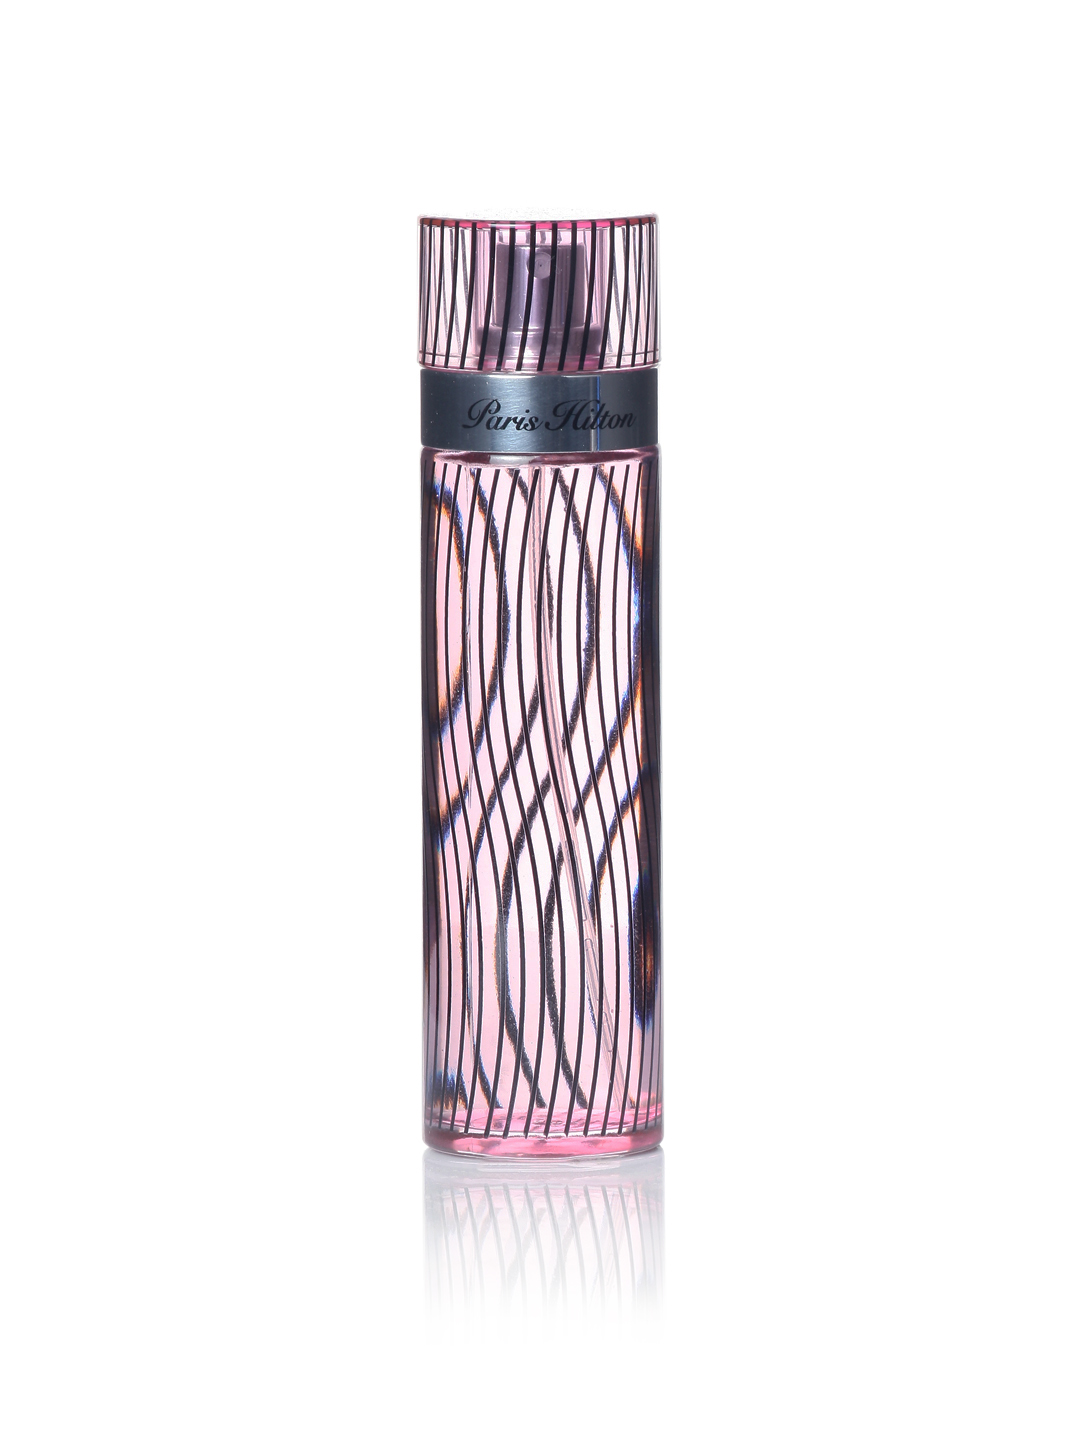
Paris Hilton Women Perfume
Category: Personal Care / Fragrance / Perfume and Body Mist
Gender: Women
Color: Pink
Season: Spring 2017
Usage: Casual